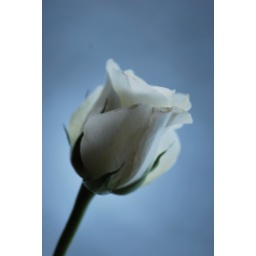
Whithered white rose in the window